Megatherium

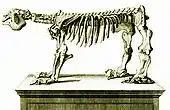

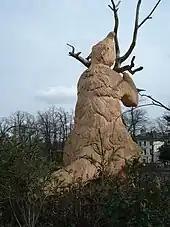

The earliest specimen of "Megatherium americanum" was discovered in 1787 by Manuel de Torres, a Dominican friar and naturalist, from a ravine on the banks of the Lujan River in what is now northern Argentina, which at the time was part of the Viceroyalty of the Río de la Plata in the Spanish Empire. Torres described the bones as a 'wonder and providence of the Lord'. On the orders of the then viceroy of la Plata, Nicolás Cristóbal del Campo, Marqués de Loreto, the specimen was moved to the capital Buenos Aires. There the skeleton was drawn for the first time by in a horse-like posture. Campo summoned a number of local indigenous leaders to ask if they had heard of the animal. The skeleton was then transferred by Campo to the Royal Cabinet of Natural History of Madrid (now the National Museum of Natural Sciences MNCN) in 7 crates, which had arrived and been unpacked by late 1788.